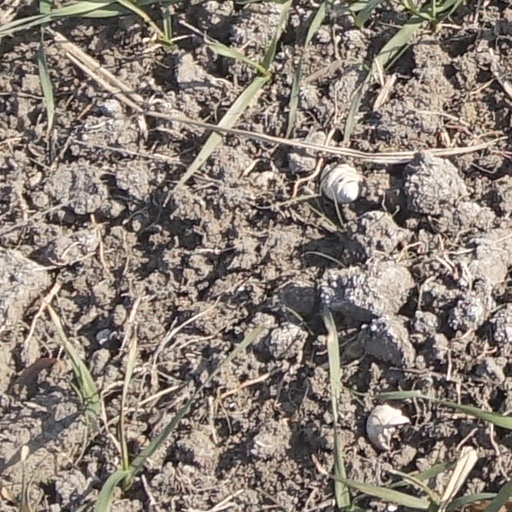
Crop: wheat